Knapping

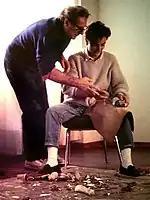
French prehistorian Jacques Tixier offers modern training in stone knapping.

Modern American interest in knapping can be traced back to the study of a California Native American called Ishi who lived in the early twentieth century. Ishi taught scholars and academics traditional methods of making stone tools and how to use them for survival in the wild. Early European explorers to the New world were also exposed to flint knapping techniques. Additionally, several pioneering nineteenth-century European experimental knappers are also known and in the late 1960s and early 1970s experimental archaeologist Don Crabtree published texts such as "Experiments in Flintworking". François Bordes was an early writer on Old World knapping; he experimented with ways to replicate stone tools found across Western Europe. These authors helped to ignite a small craze in knapping among archaeologists and prehistorians.